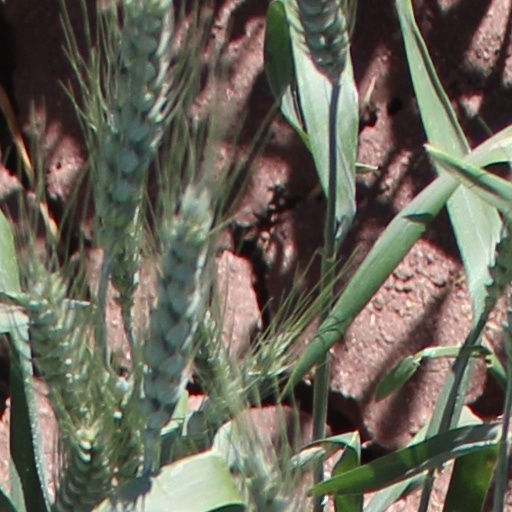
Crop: wheat